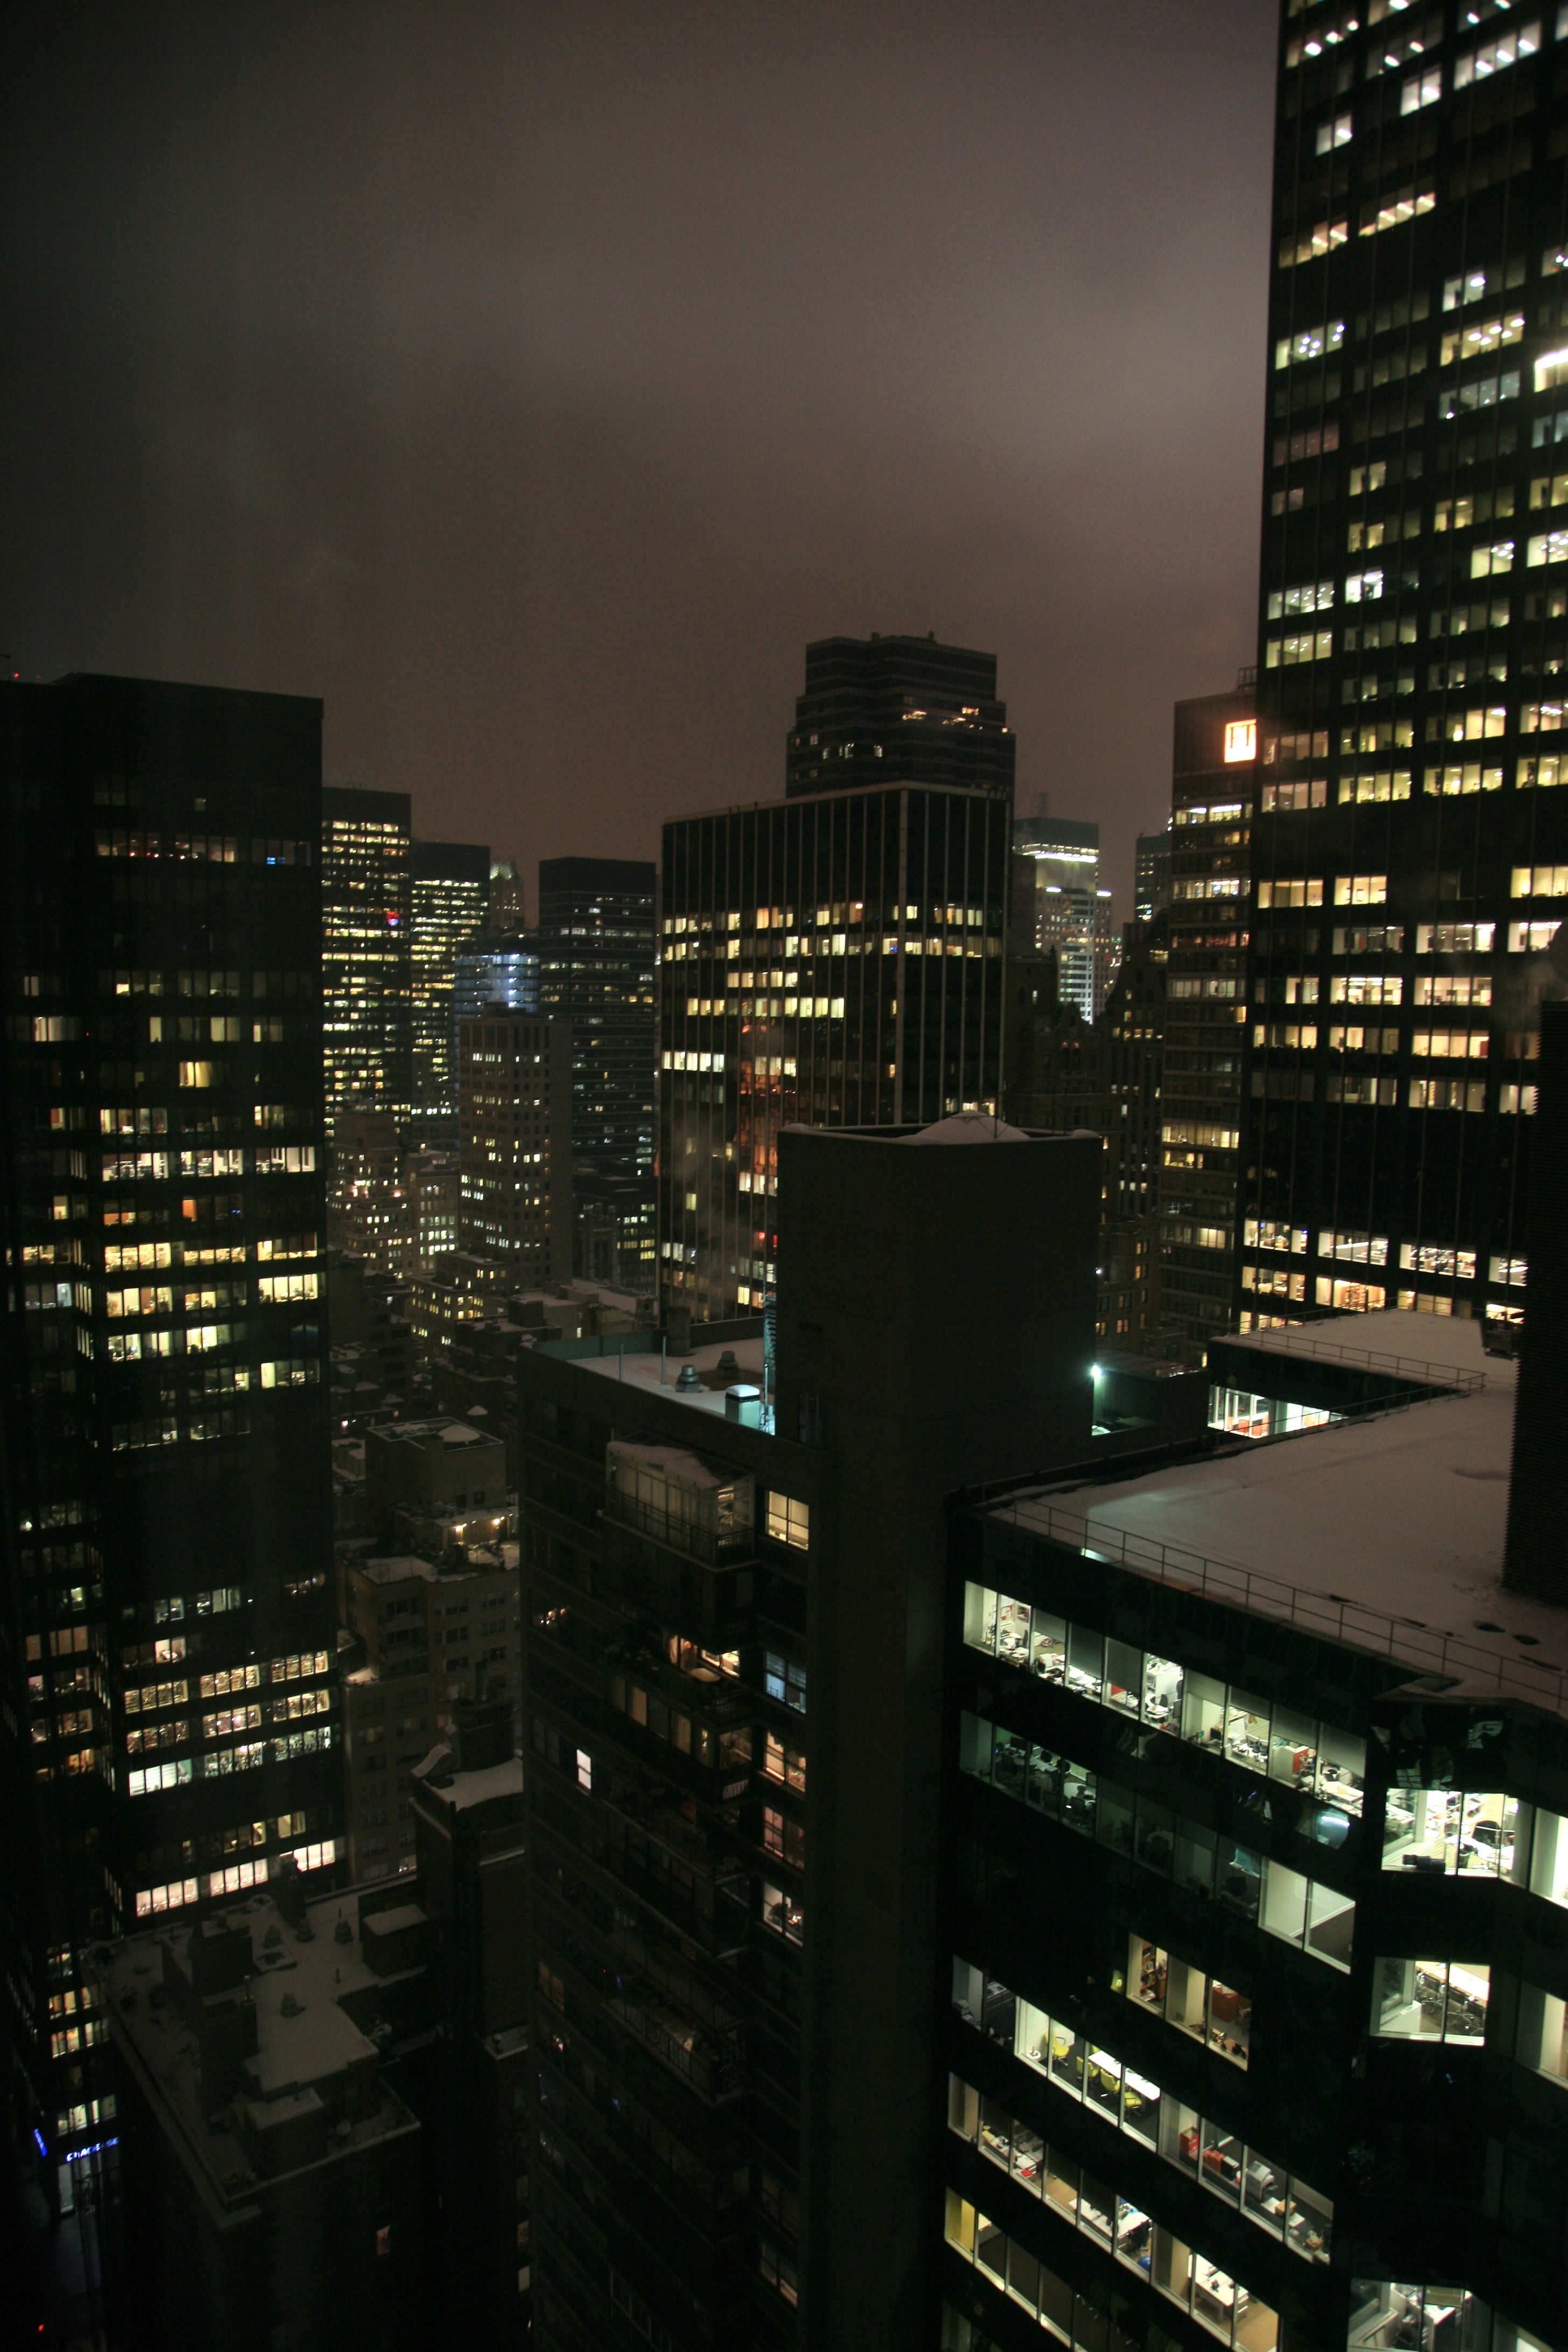
light, skyline, night, city, skyscraper, cityscape, downtown, dusk, evening, reflection, nyc, darkness, tower block, newyork, hotel, newyorkcity, ny, shape, metropolis, midtownwest, parkermeridien, parkermeridienhotel, urban area, human settlement, atmosphere of earth, metropolitan area